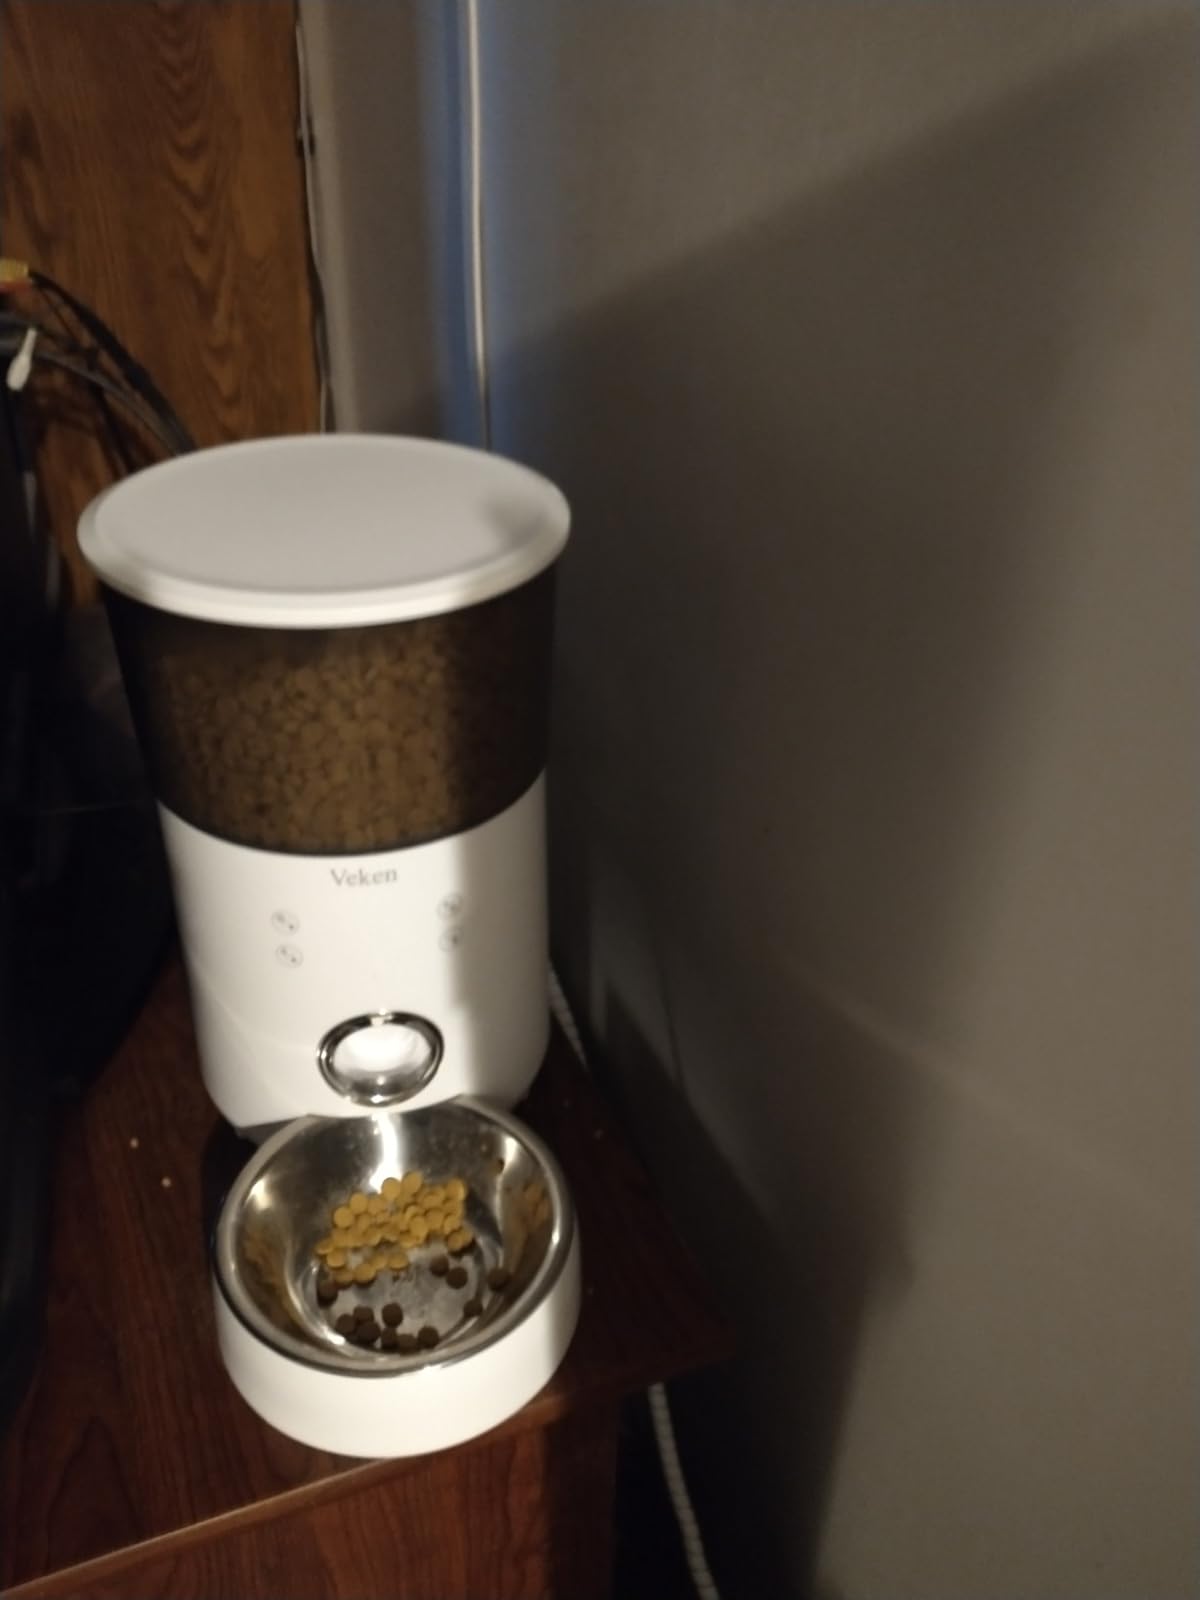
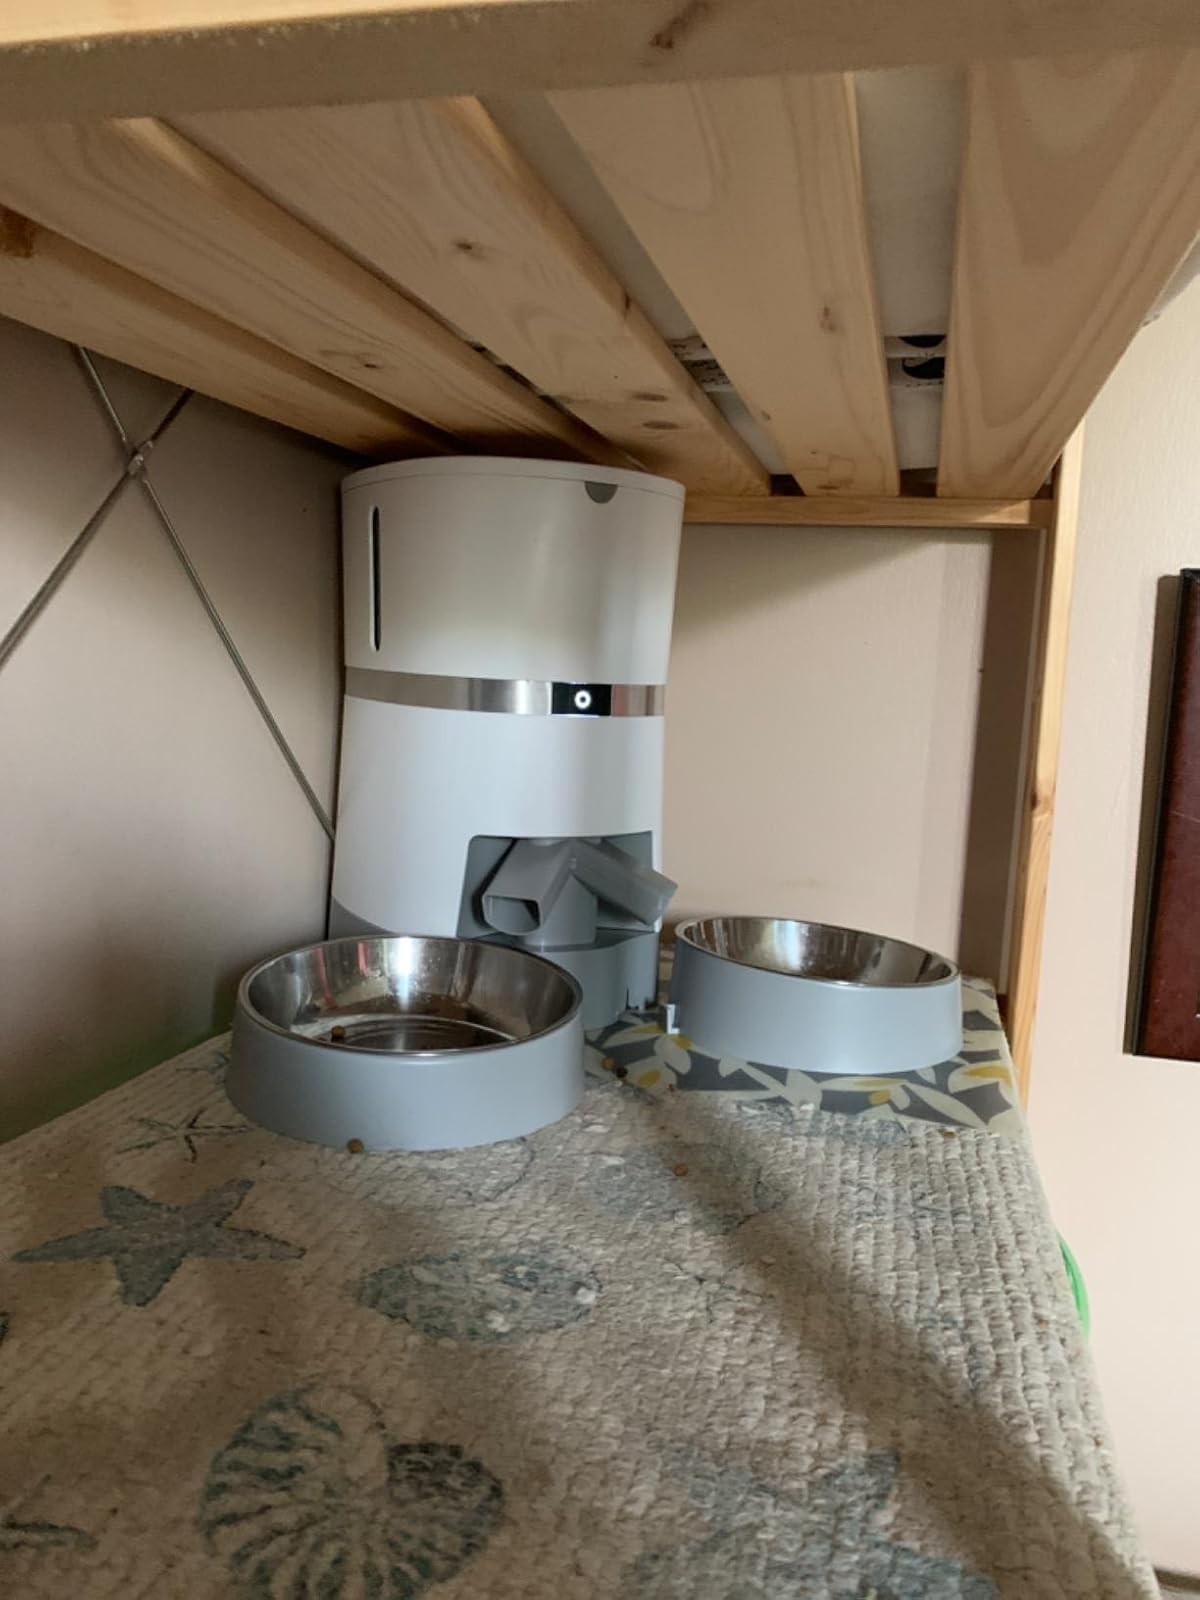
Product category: items_feeder
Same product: no